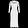
Label: Dress